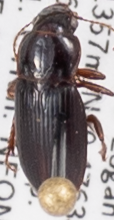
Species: Harpalus desertus
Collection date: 2021-05-19
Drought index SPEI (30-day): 1.642
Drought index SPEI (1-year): -0.676
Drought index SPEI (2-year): -0.39